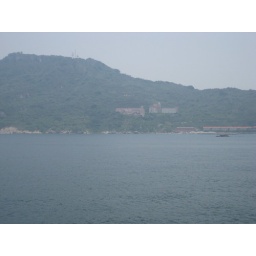
The building my class in in as seen from the water